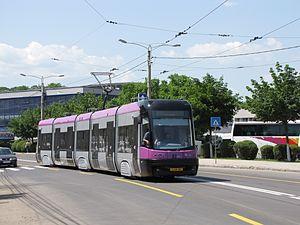
Compagnie de transport public de Cluj-Napoca, connue jusqu'en 2013 comme Régie autonome des transports urbain de voyageurs, est l'exploitant du réseau de transports en commun de Cluj-Napoca en Transylvanie. Le réseau est composé de lignes de tramway, trolleybus et autobus. Sur les 662 kilomètres de rues, 342 sont empruntées par des transports en commun.